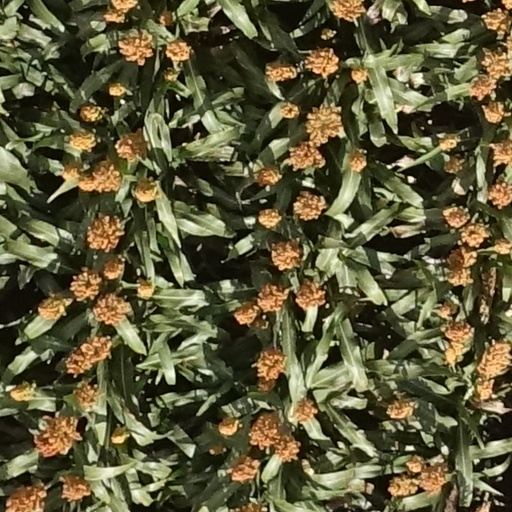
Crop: sorghum